Remembrance poppy

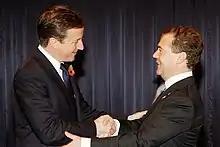
British Prime Minister David Cameron wearing a remembrance poppy in 2010.

Most Irish nationalists and republicans choose not to wear poppies; they regard the Poppy Appeal as supporting soldiers who killed civilians (for example on Bloody Sunday) or colluded with illegal loyalist paramilitaries (for example the Glenanne gang) during The Troubles. Irish nationalist groups, and victims' groups, have urged the BBC to end its policy that all presenters must wear poppies. They argue that it breaches impartiality and points out that political symbols are banned in workplaces in Northern Ireland. They also say that the BBC, as a publicly funded body, should broadly reflect the whole community. Likewise, the director of Relatives for Justice has condemned the wearing of poppies by police officers in Catholic neighbourhoods, calling it "repugnant and offensive to the vast majority of people within our community, given the role of the British Army". In the "Irish Independent", it was claimed that "substantial amounts" of money raised from selling poppies are used "to build monuments to insane or inane generals or build old boys' clubs for the war elite". On Remembrance Day 2010 the SDLP's Margaret Ritchie was the first leader of a nationalist party to wear one.